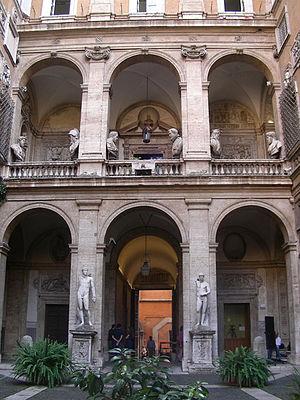
La Bibliothèque d'histoire moderne et contemporaine est une bibliothèque publique d'État italienne, dépendant du Ministère pour les Biens et les Activités culturels, située à au Palais Mattei di Giove à Rome.
Le palais Mattei di Giove est un palais de Rome situé via Michelangelo Caetani, dans le rione Sant'Angelo et plus précisément dans l'îlot Mattei, délimité par les vie delle Botteghe oscure, dei Funari et Paganica.